Scouting in South East England

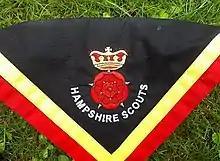
A scout neckerchief of Hampshire Scouts showing a double red rose and gold crown

The district map has been redrawn several time through the county's history, with the latest change at the end of 2005 to merge the district of East Reading into its two neighbours, Reading Central and Loddon. Some aspects of Scouts are run cross-District, especially in the post 14 sections of Explorer Scouts and Scout Network. The 1st Reading (YMCA) Sea Scout Group is notable within the county as one of the founding troops of 1908.